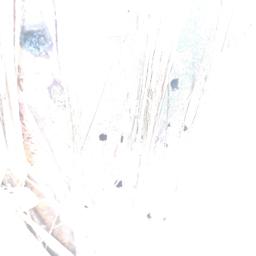
Label: BACTERIAL SOFT ROT